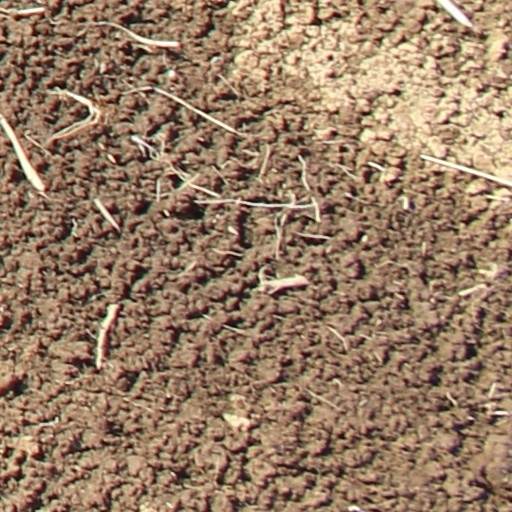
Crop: wheat